Iris japonica

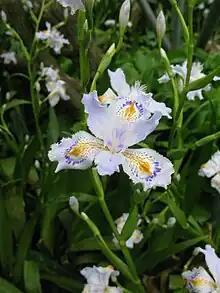
"Iris japonica" growing in Fukushima, Japan

"Iris japonica" is very common in cultivation in USA, it is the most commonly cultivated crested iris in the UK.